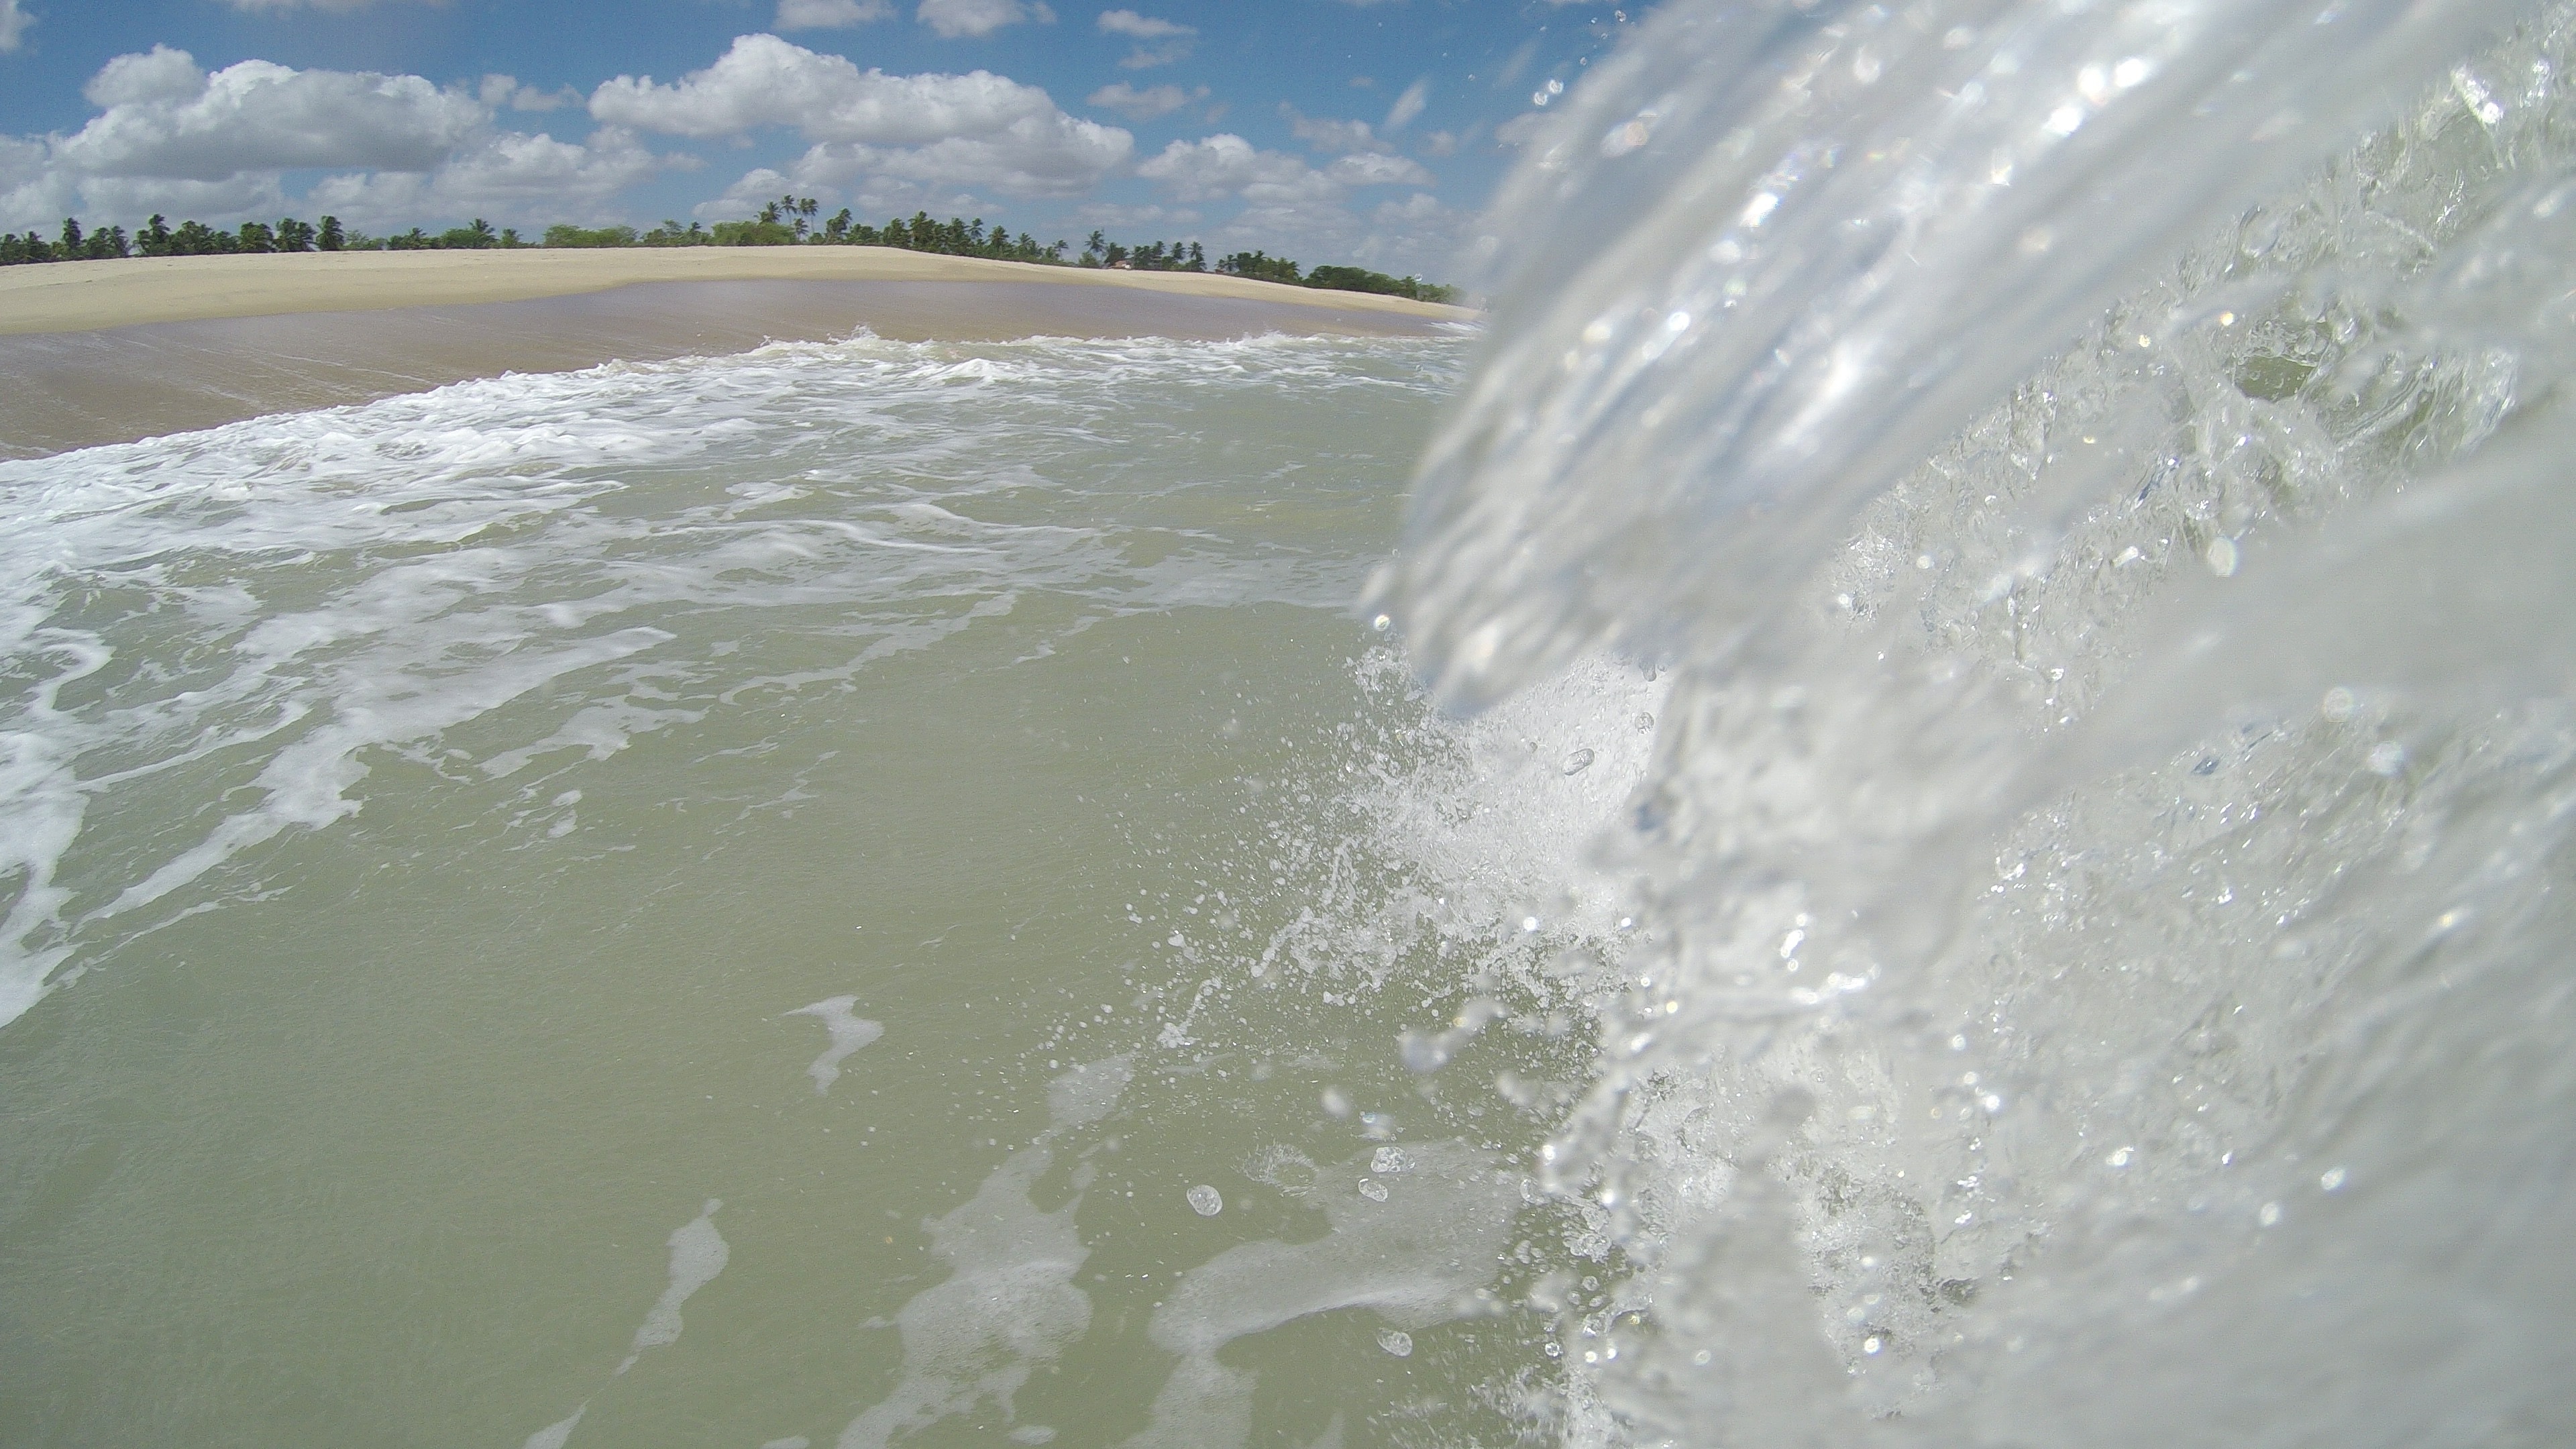
beach, sea, water, sand, boat, wave, ice, rapid, freezing, wind wave